Bangır Bangır

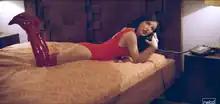
Gülşen's appearance in a red outfit combined with her body movements while she was talking over the phone in the music video for "Dan Dan", prompted RTÜK to issue a statement and ban the video from being broadcast on music channels.

The music video for "Dan Dan" was released on 10 August 2015. The video, which cost Gülşen $150,000, was directed by Koray Birand in California and shot over the course of five hours. Norwegian model Helge accompanied Gülşen on the video. Portraying a woman who looks for her love, Gülşen appeared with a red swimsuit and boot in the video. The video was viewed over 85 million times by September 2016, and the song itself rose up to number three on Turkey's official music chart. In March 2016, the agency that monitors radio and television in Turkey, RTÜK, prepared a report about the video and charged Dream Türk, Kral Pop TV, Number One TV and PowerTürk TV for broadcasting the music video. In the report, they mentioned that the video was "physically, mentally, and morally harmful for children and teenagers", and Gülşen's "appearance in a red swimsuit, together with showing her body and her movements on the bed, resembles women who give sexual services to their friends over the phone." Gülşen responded to the report by describing it as "a heavy assault on the honor of womanhood" and said that it was "an unacceptably ugly analogy and an insult to her as an individual." In May, Dream Türk started to stream the music video again and was charged 14,359.